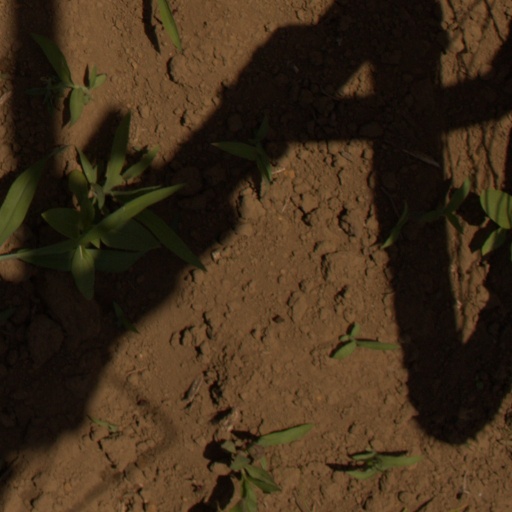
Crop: Jerusalem artichoke